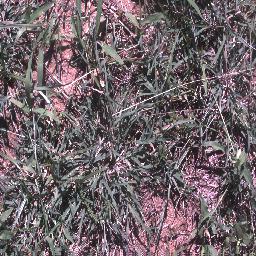
Label: negative